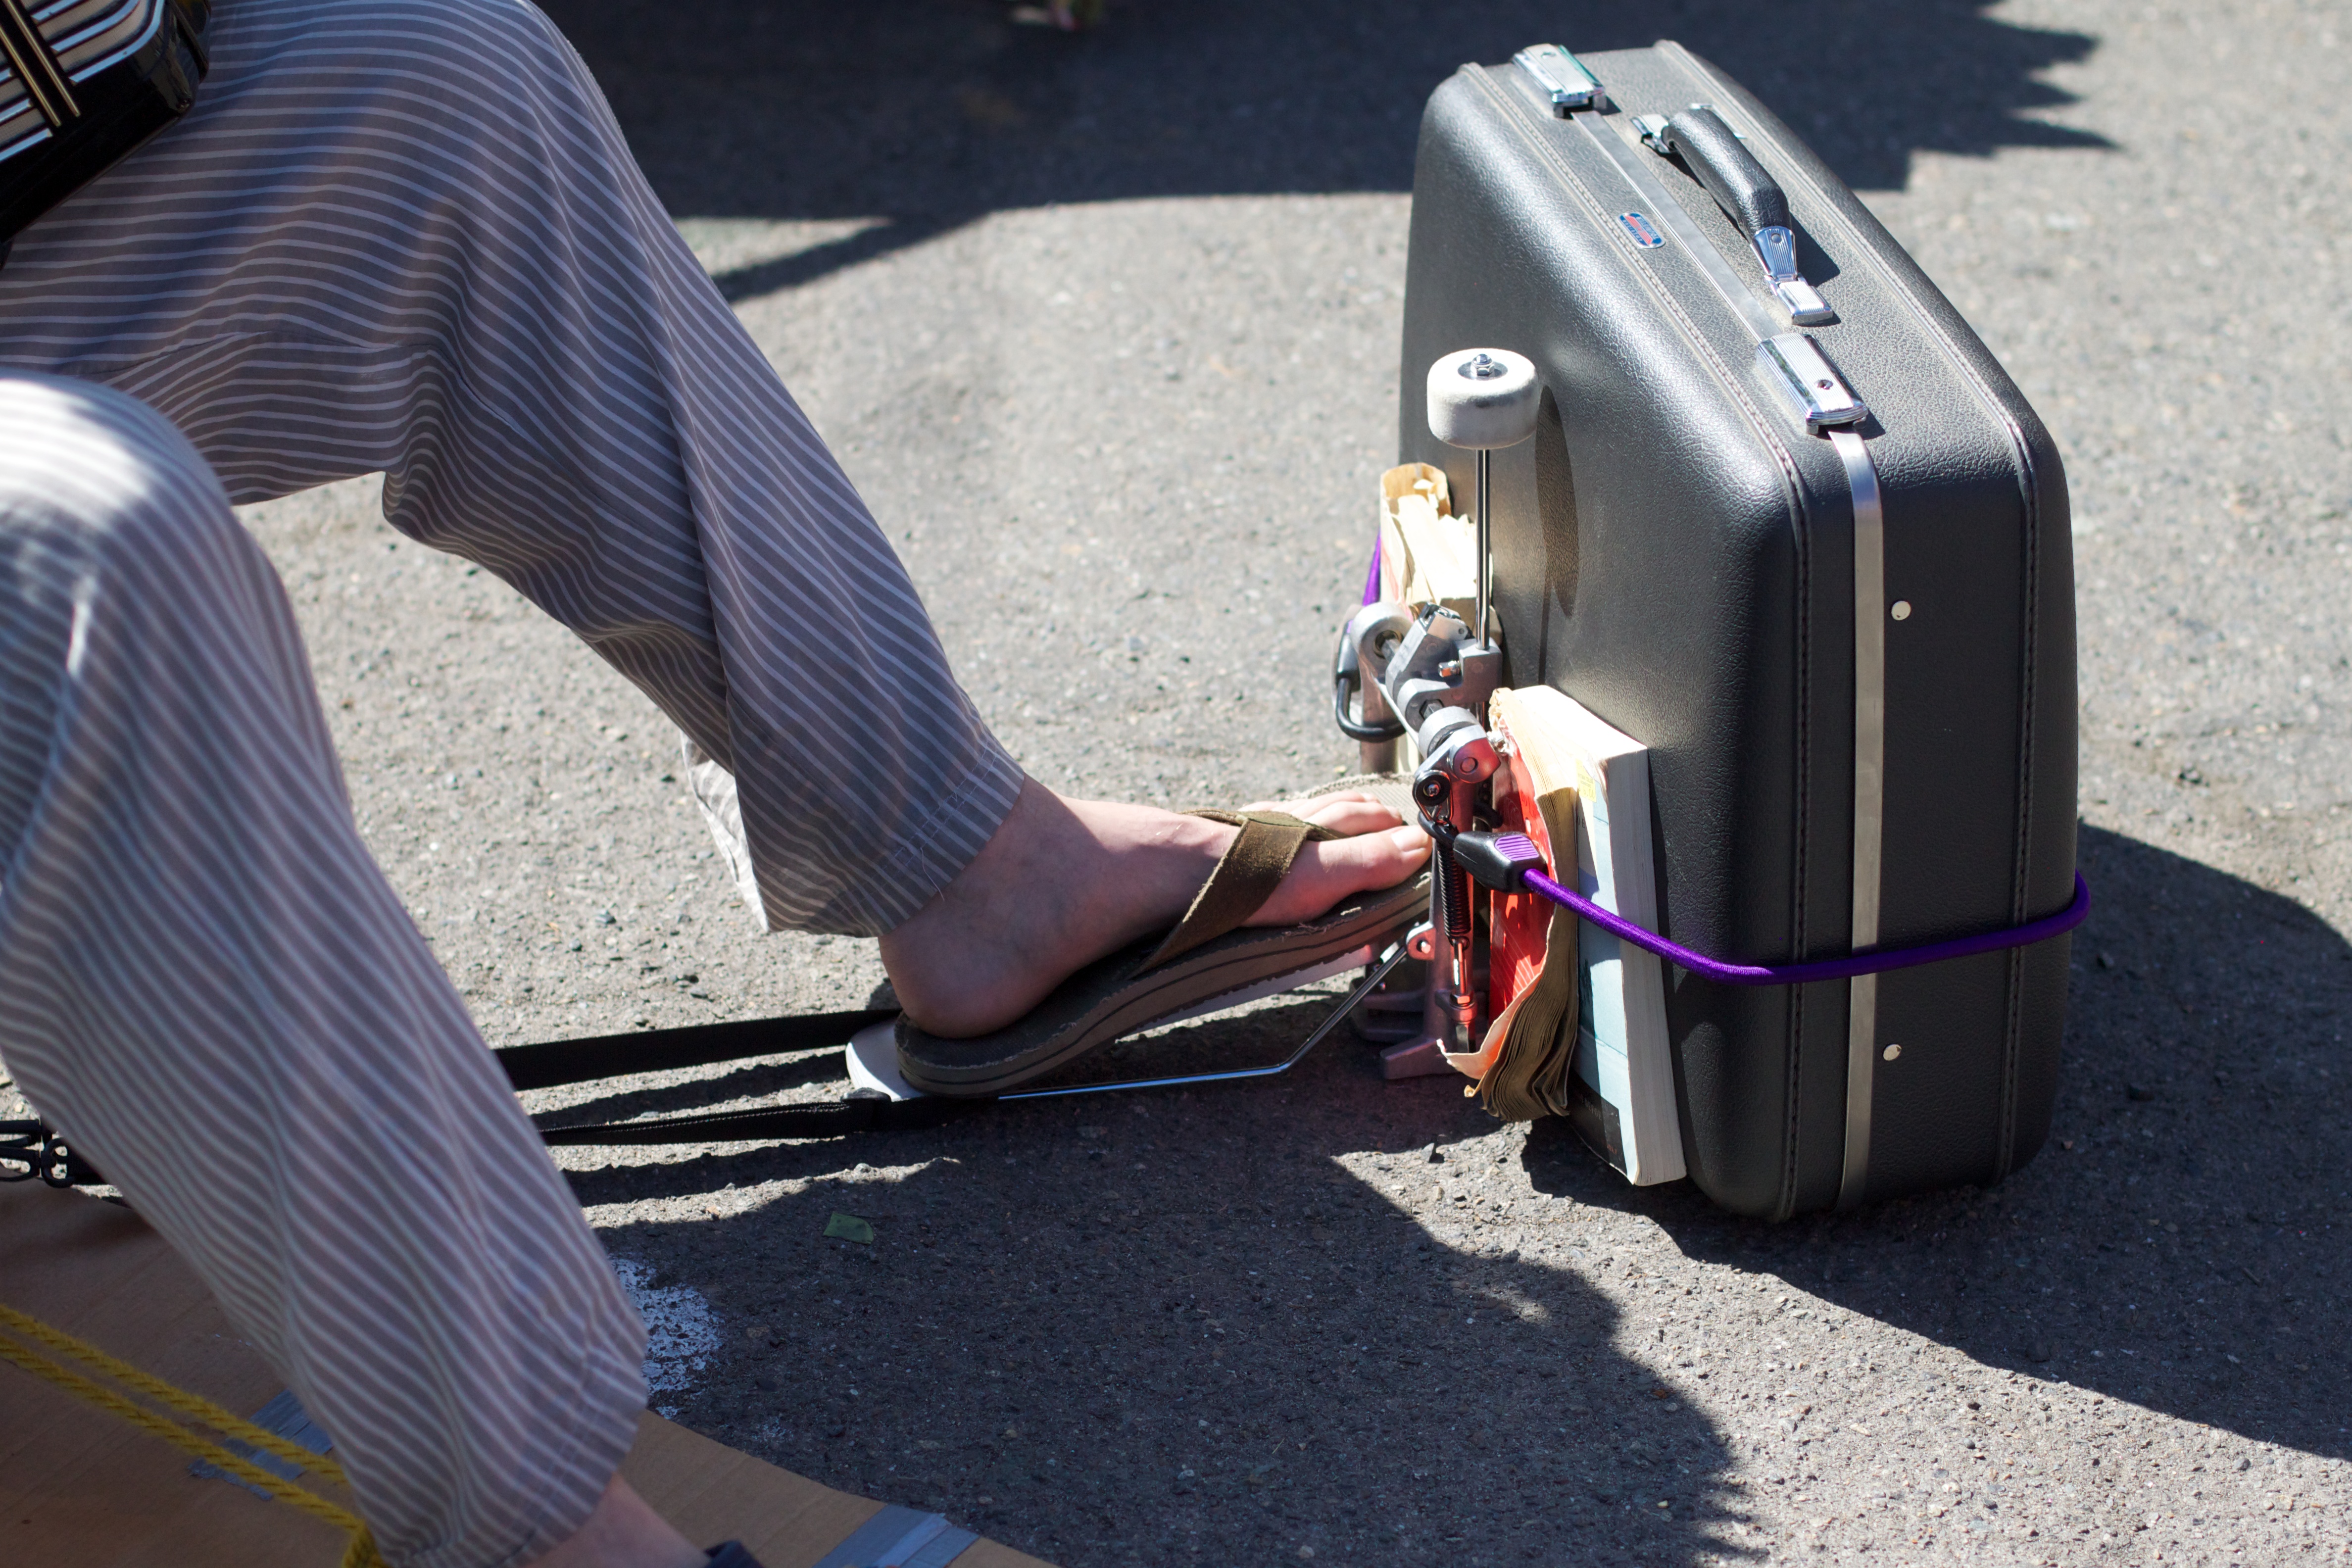
asphalt, washington, odyssey